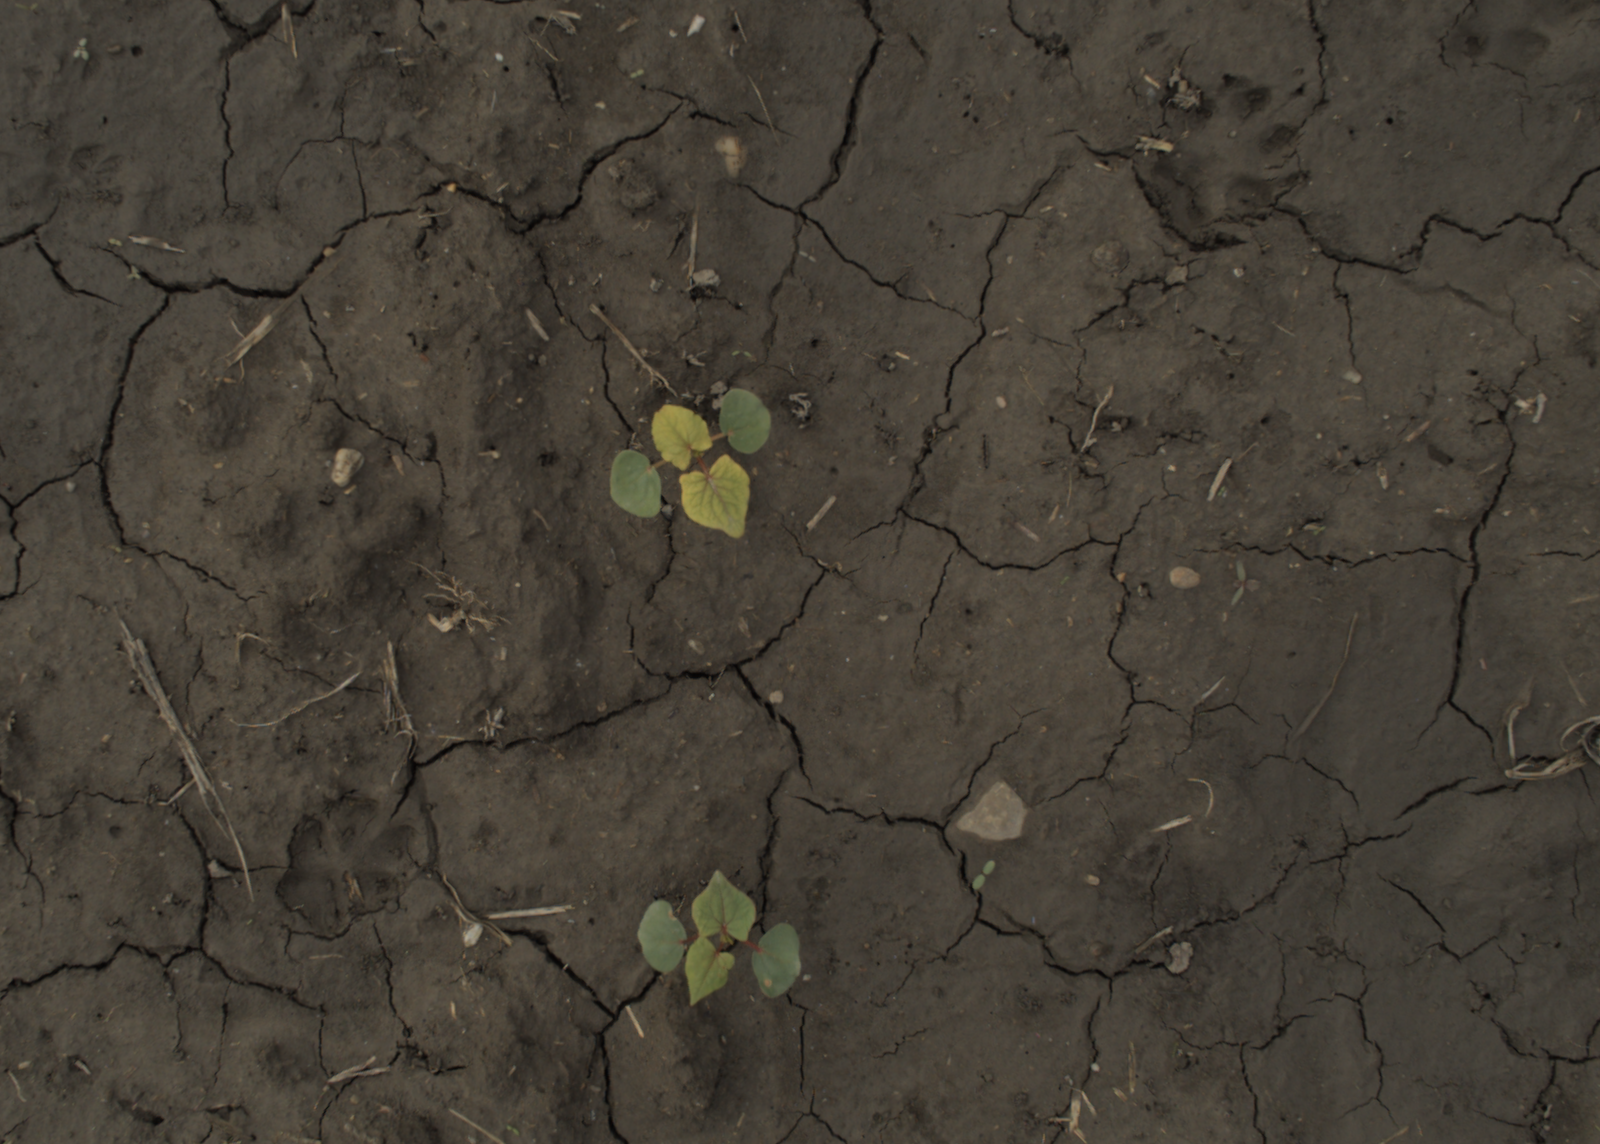
Capture date: 21.09.2021 10:59:14
Weather: mixed
Wind: light
Seeding date: 02.09.2021
Plant canopy height (mm): 962